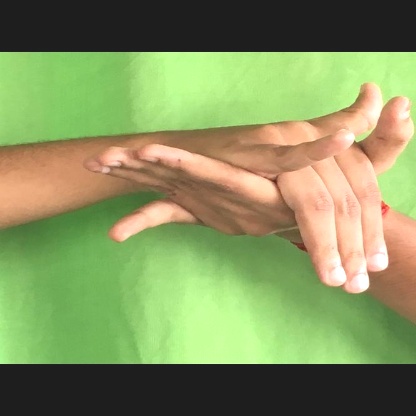
Mudra: Kurma